Catherine Ringer

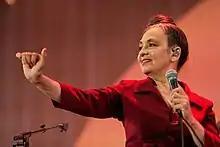
Ringer performing live at the Vieilles Charrues Festival, 2021

Catherine Ringer (born 18 October 1957) is a French singer, songwriter, composer, multi-instrumentalist, dancer, choreographer, actress, former pornographic performer, and co-founder of the pop rock group Les Rita Mitsouko. She is the daughter of French artist Sam Ringer. She is also the lead vocalist for Plaza Francia Orchestra where she performs with Eduardo Makaroff and Christoph H. Müller, formerly of Gotan Project.